Jackpot (1960 film)

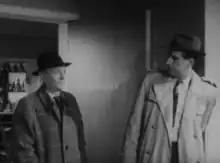

Jackpot is a 1960 British second feature crime film directed by Montgomery Tully and starring William Hartnell, Betty McDowall and Eddie Byrne. It was written by Tully and Maurice J. Wilson based on a story by John Sherman.